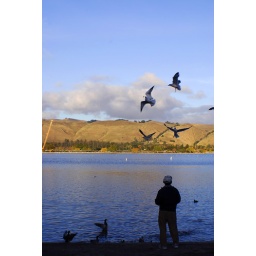
bird feed near lake elizabeth